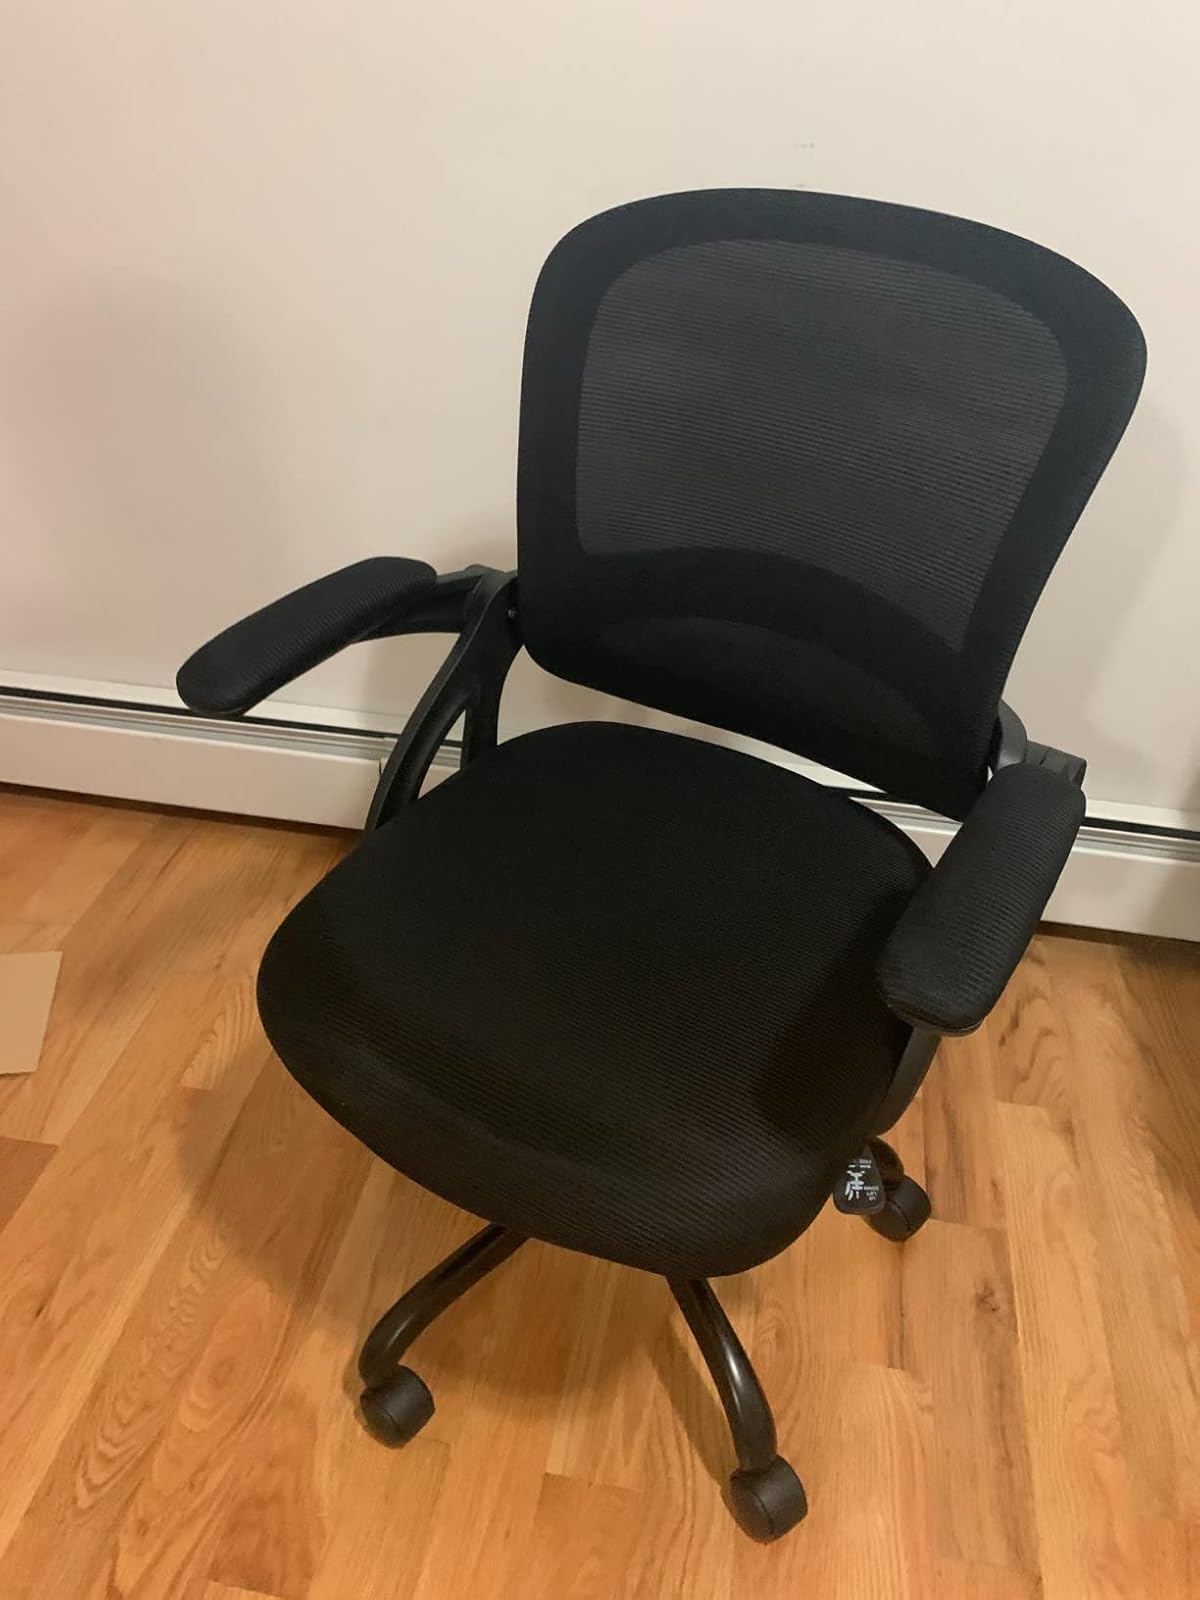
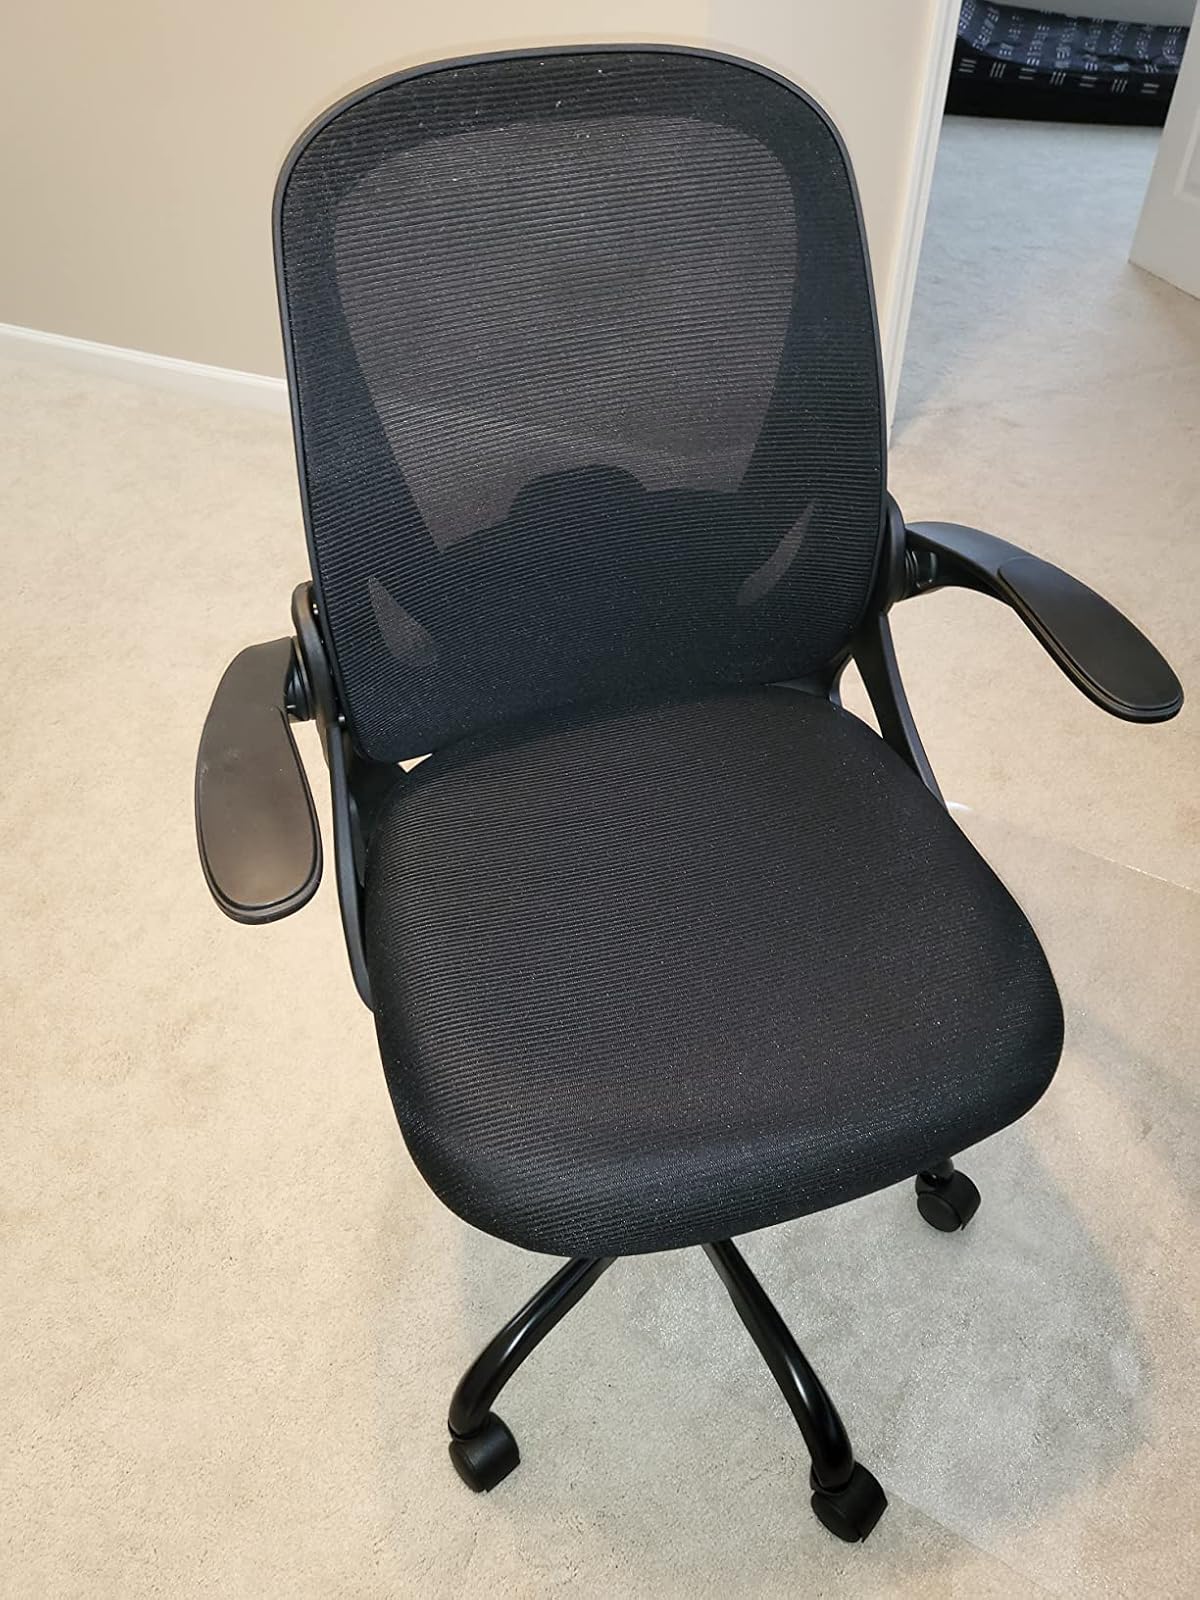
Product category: items_chair
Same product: no